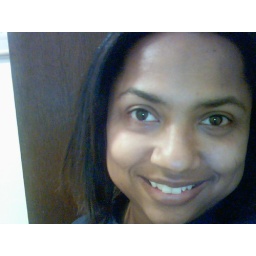
me in front of bathroom door